Barbecue sandwich

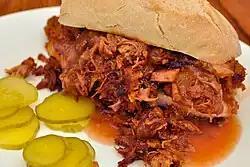
A barbecue sandwich served with pickled cucumber

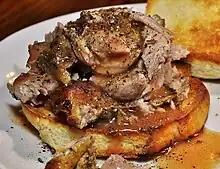
A pulled pork barbecue sandwich

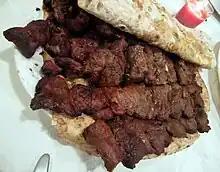
Barbecued meat served in flatbread

A barbecue sandwich is a sandwich that is commonly prepared with barbecued meats. Several types of meats are used to prepare barbecue sandwiches. Some varieties use cooked meats that are not barbecued, but include barbecue sauce. Many variations, including regional variations, exist, along with diverse types of cooking styles, preparations and ingredients.